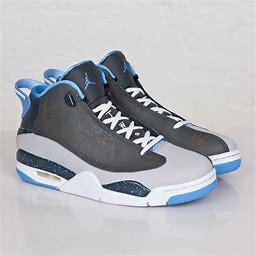
Brand: Jordan
Model: Dub Zero